Drougoubitai

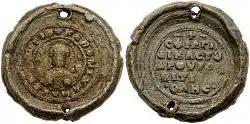
11th-century Byzantine seal of an anonymous ""krites" (civil governor) of the Drougoubitai"

The 7th-century "Miracles of Saint Demetrius", which chronicle the Slavic invasions and settlement in the Balkans, list the first branch of the Drougoubitai along with four other Sclaveni tribes living in the vicinity of Thessalonica. According to the "Miracles", they were led by kings, and were tributary allies to the Byzantines. The "Miracles" also record their participation in two unsuccessful attacks by Sclaveni coalitions on Thessalonica, in 617/618 and 677.